Herman B. and Anne Marie Dahle House

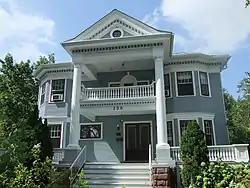
Herman B. and Anne Marie Dahle House

The Herman B. and Anne Marie Dahle House is a very intact Classical Revival home built in 1911 in Mount Horeb, Wisconsin for one of the city's prominent citizens.